Aleksandar Ranković

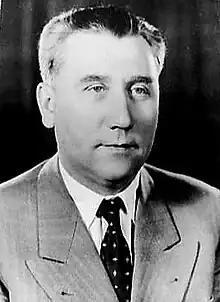
Ranković in 1960

Aleksandar Ranković (nom de guerre Marko, nicknamed Leka; ; 28 November 1909 – 19 August 1983) was a Serbian and Yugoslav communist politician, considered to be the third most powerful man in Yugoslavia after Josip Broz Tito and Edvard Kardelj. Ranković was a proponent of a centralized Yugoslavia and opposed efforts that promoted decentralization that he deemed to be against the interests of the Serbian people; he ensured Serbs had a strong presence in Serbia's Socialist Autonomous Province of Kosovo's nomenklatura. Ranković cautioned against separatist forces in Kosovo who were commonly suspected of pursuing seditious activities.